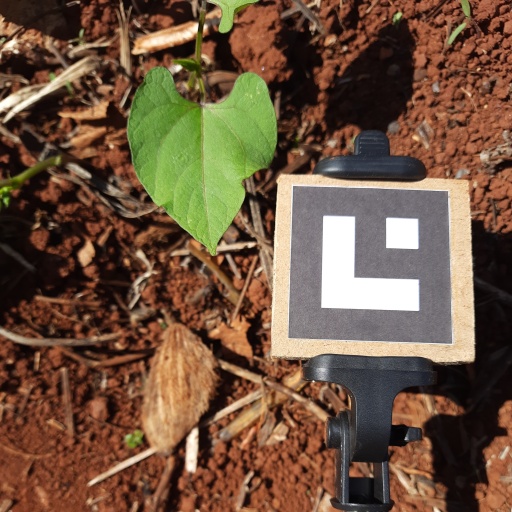
Observations: wavy surface, no eating holes, under sunlight